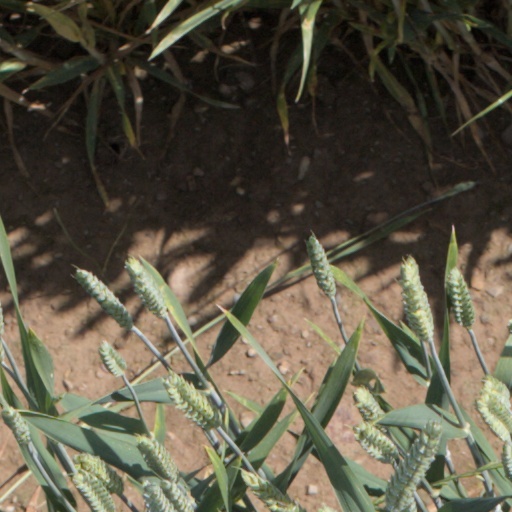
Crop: wheat